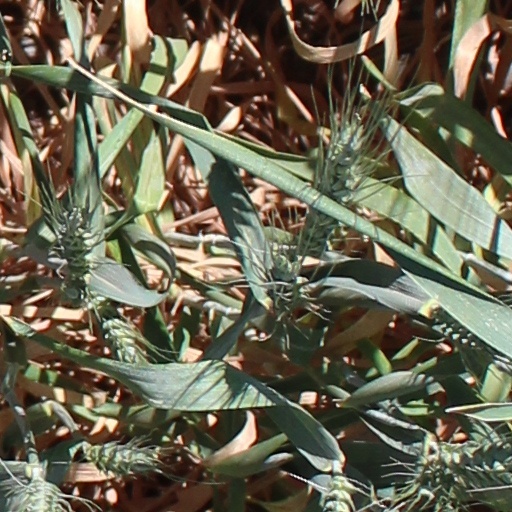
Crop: wheat